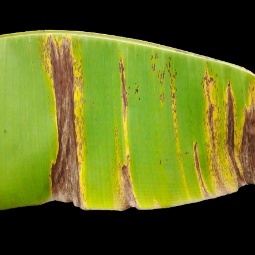
Label: Potassium